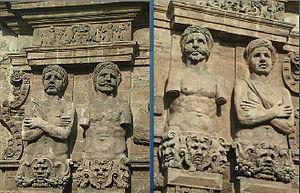
L'esclavage en Tunisie est un phénomène particulier de la traite arabe.
Charles de Habsbourg, dit Charles Quint ou Charles V, né le 24 février 1500 à Gand en Flandre et mort le 21 septembre 1558 au monastère de Yuste, est un prince de la maison de Habsbourg, fils de Philippe le Beau et de Jeanne la Folle. Il hérite notamment de l'Espagne et de son empire colonial, des dix-sept provinces des Pays-Bas, du royaume de Naples et des possessions habsbourgeoises ; élu empereur des Romains en 1519, il est le monarque le plus puissant de la première moitié du XVIᵉ siècle.
L'esclavage est un système juridique et social qui applique le droit de propriété aux individus, dits esclaves. Par opposition un individu ne faisant pas l'objet d'un tel droit de propriété est dit libre. Le propriétaire d'un esclave est quant à lui appelé maître. Défini comme un « outil animé » par Aristote, l’esclave se distingue du serf, du captif ou du forçat par l'absence d'une personnalité juridique propre. Des règles variables selon le pays et l’époque considérés, fixent les conditions par lesquelles on devient esclave ou on cesse de l'être, quelles limitations s'imposent au maître, quelles marges de liberté et protection légale l'esclave conserve, quelle humanité on lui reconnaît, etc. L'affranchissement d'un esclave fait de lui un affranchi, qui a un statut proche de celui de l'individu ordinaire.
Tunis est la ville la plus peuplée et la capitale de la Tunisie. Elle est aussi le chef-lieu du gouvernorat du même nom depuis sa création en 1956. Située au nord du pays, au fond du golfe de Tunis dont elle est séparée par le lac de Tunis, la cité s'étend sur la plaine côtière et les collines avoisinantes. Son cœur historique est la médina, inscrite au patrimoine mondial de l'Unesco.